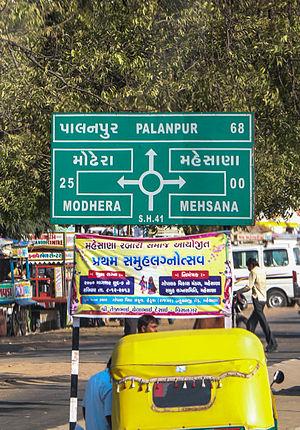
Panneau de circulation dans la ville de Mehsana, Gujarat, Inde